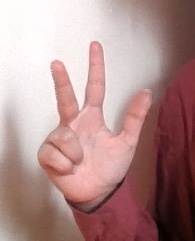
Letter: al